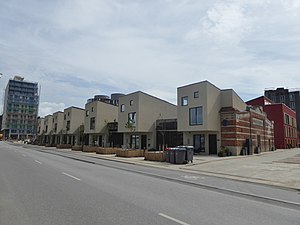
Helsinkigade
Rækkehusene Frikvarteret
Helsinkigade er en gade i Århusgadekvarteret i Nordhavnen i København, der ligger mellem Sundkrogsgade og Murmanskgade i forlængelse af en bro til Gdanskgade på Redmolen. Gaden er opkaldt efter den finske hovedstad og havneby Helsinki.